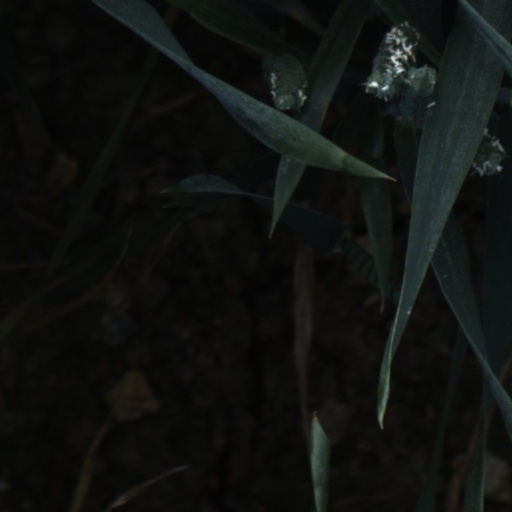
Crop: wheat